Papilio prexaspes

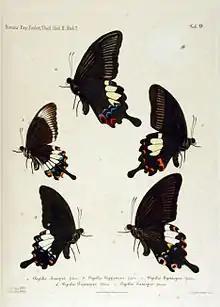
Original Felder figure

Closely resembles "Papilio chaon", from which it differs as follows: smaller; fore wing more produced, its termen concave.